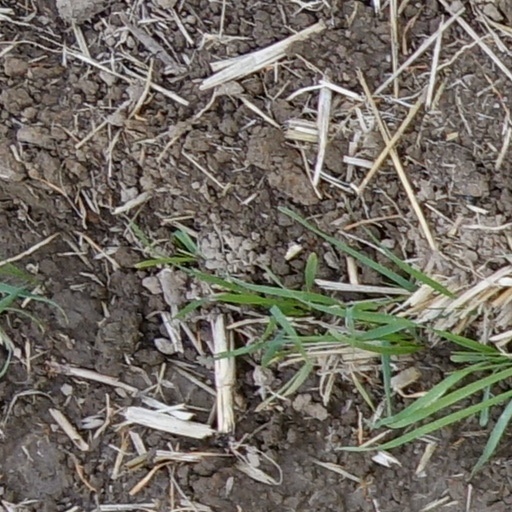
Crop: wheat